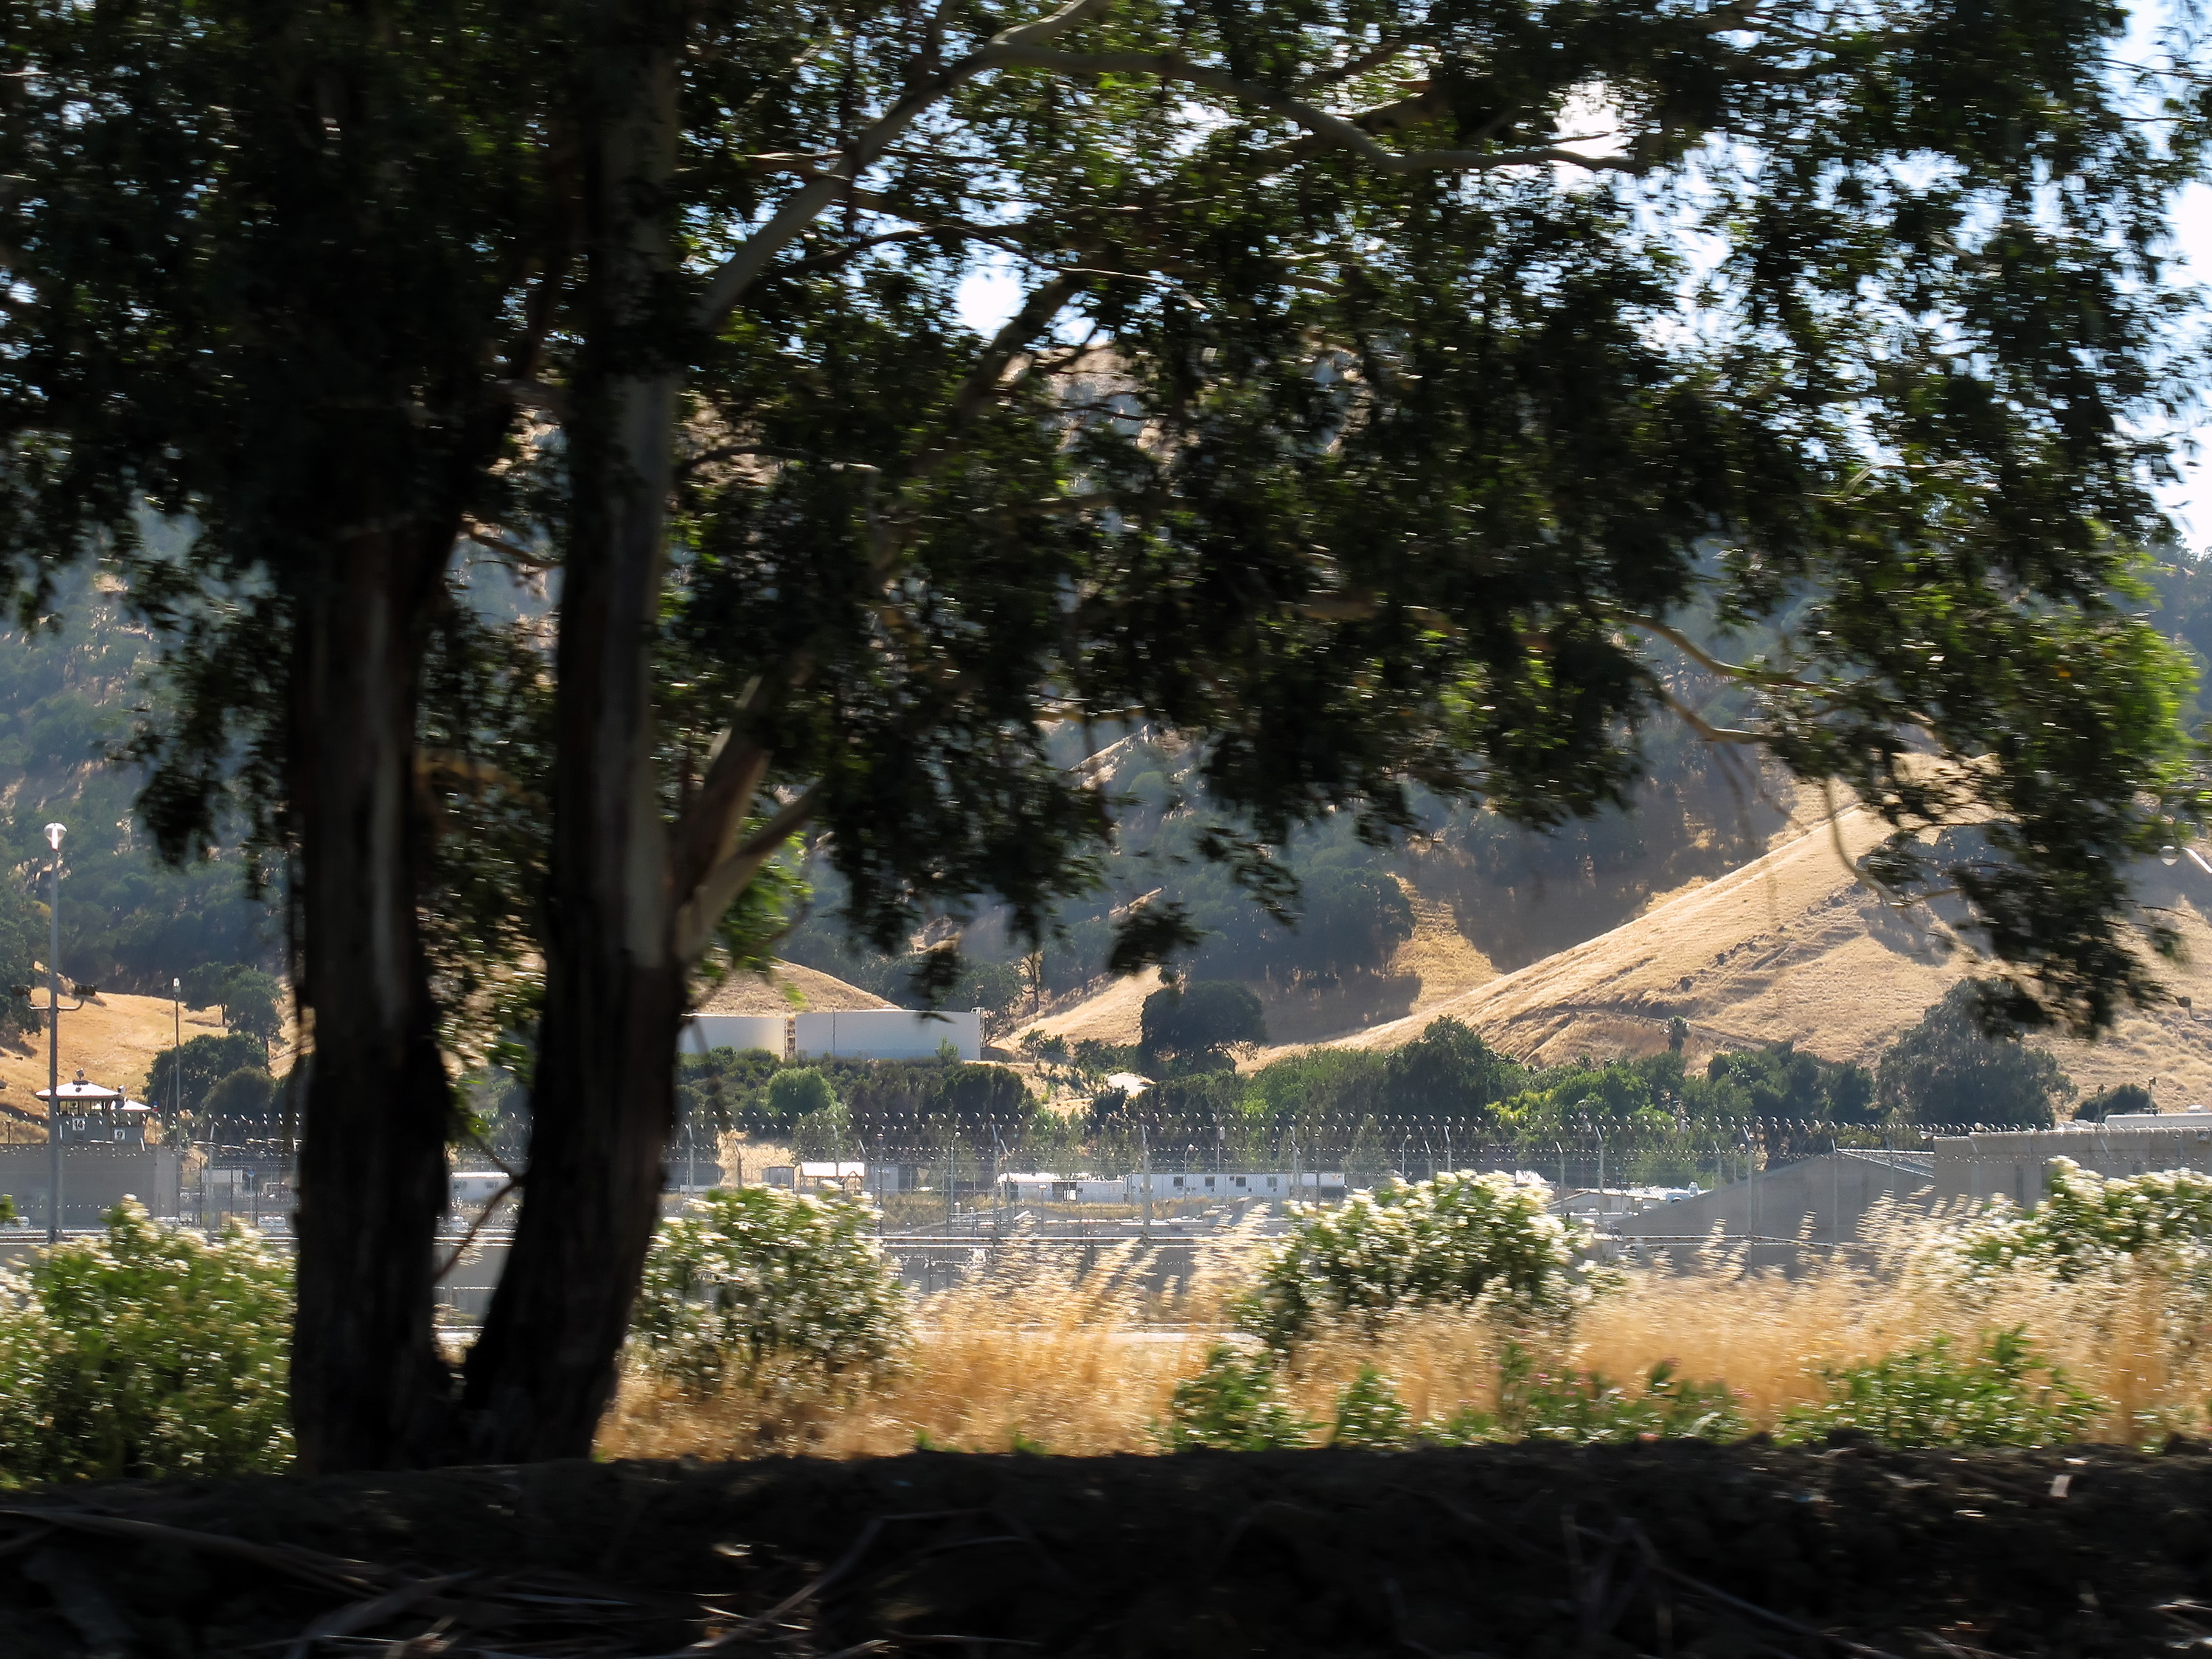
landscape, tree, nature, forest, wilderness, jungle, woody plant